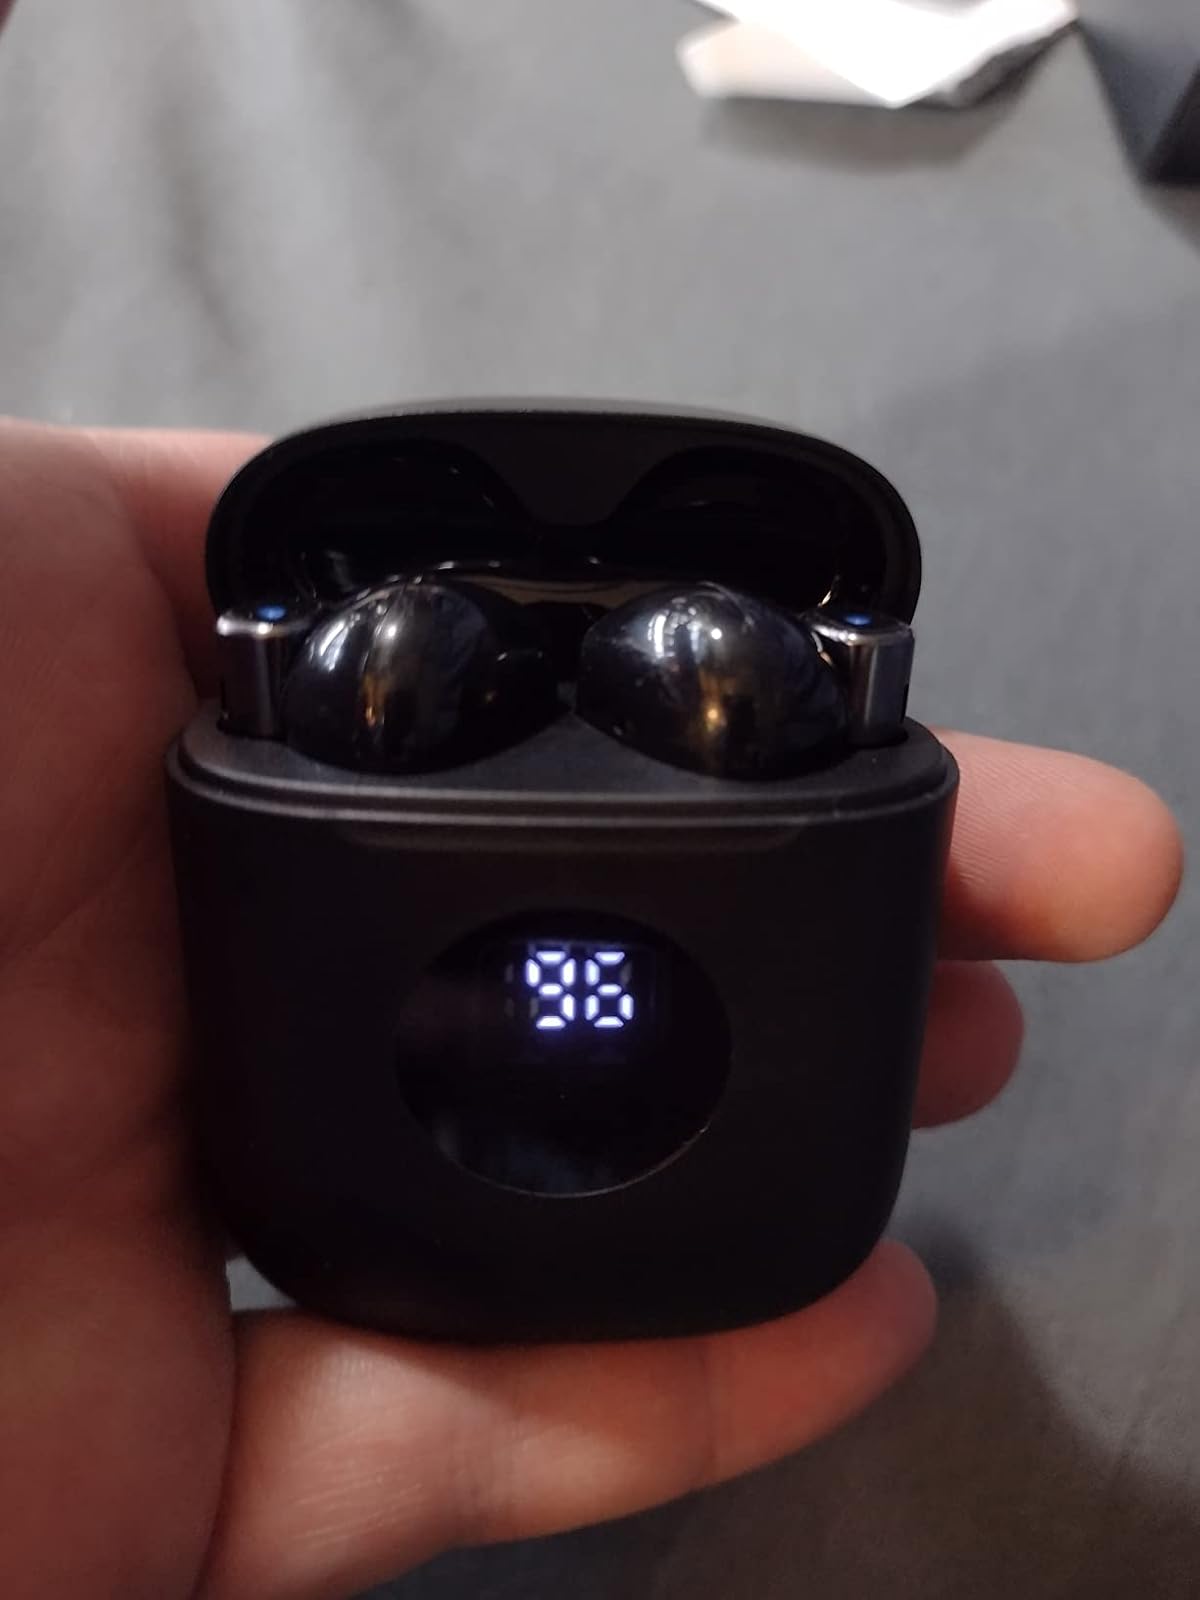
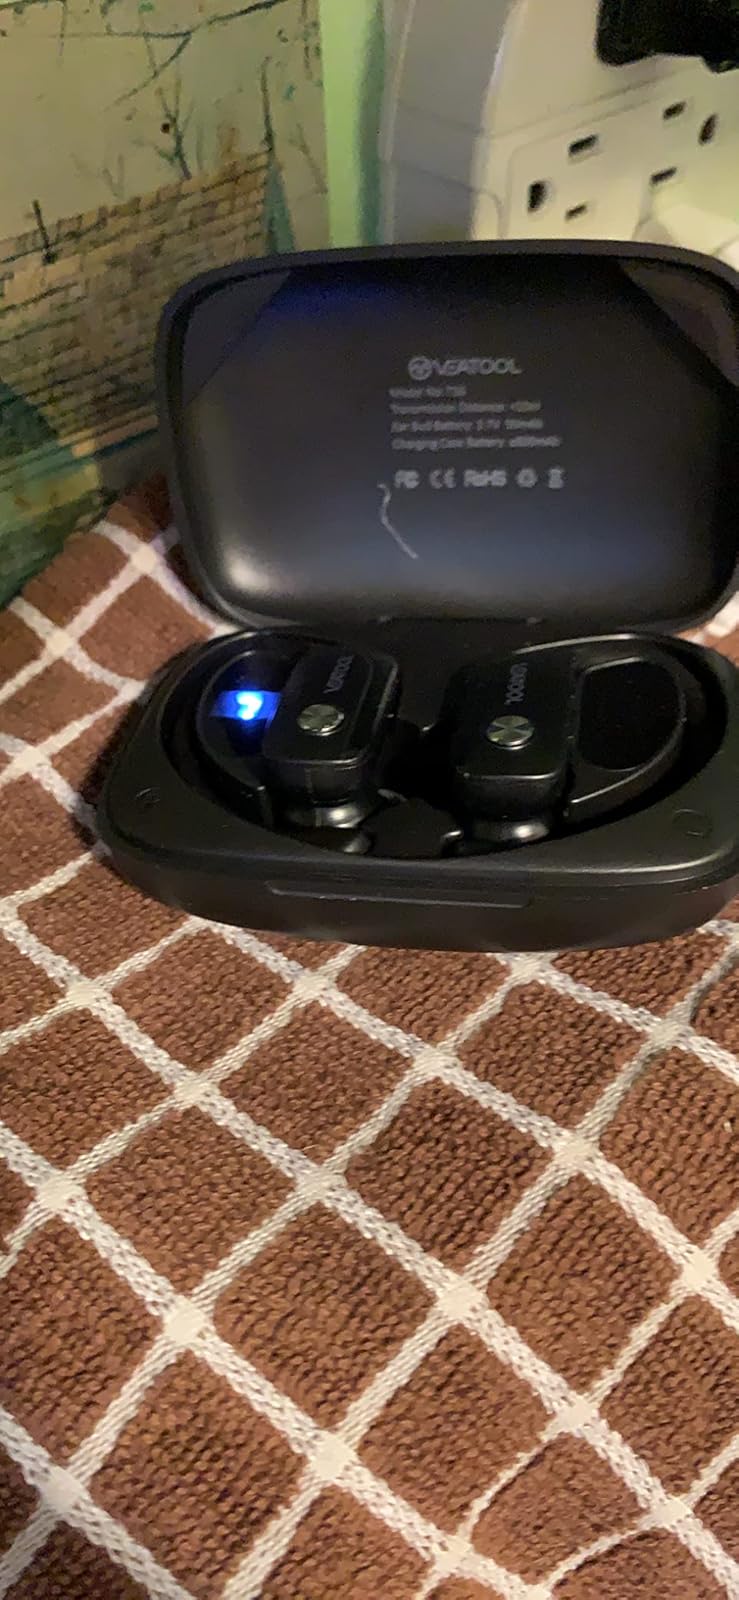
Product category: earbuds
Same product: no